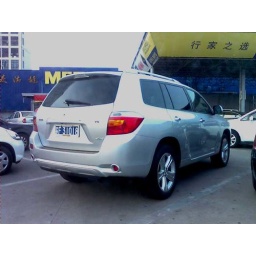
at the metro parking in nantong ..some car spotting ..toyota highlander in silver